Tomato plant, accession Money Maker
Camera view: tilt-top (135 deg); turntable rotation: 30 degrees
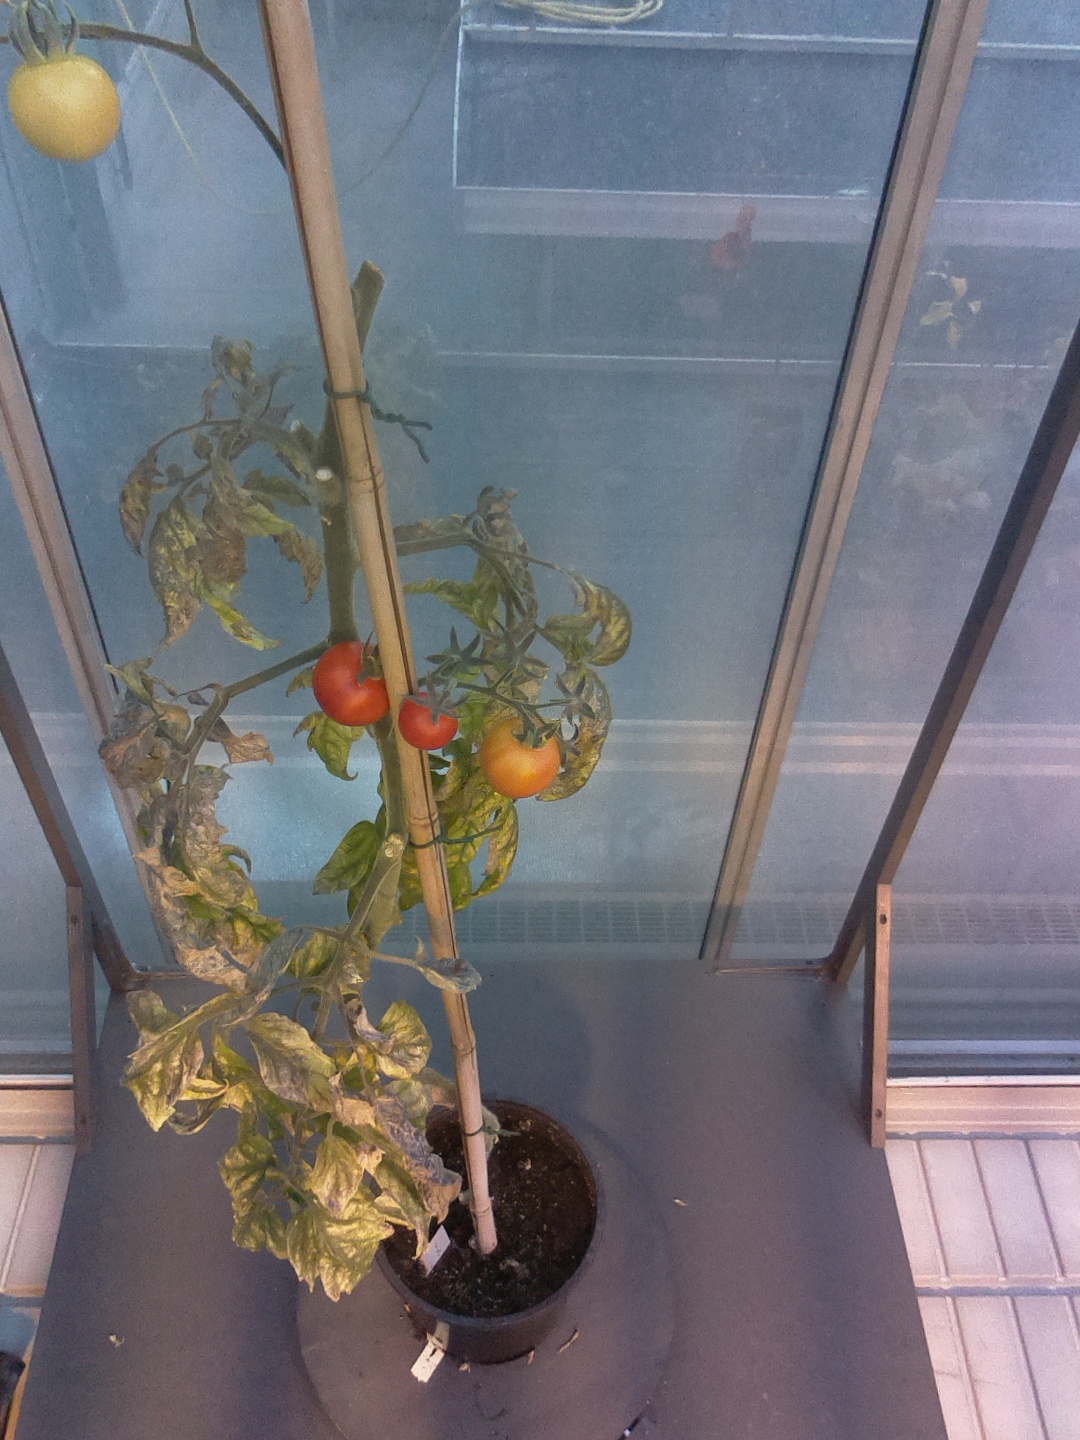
BBCH growth stage 86: 60%-70% of fruits show typical fully ripe color